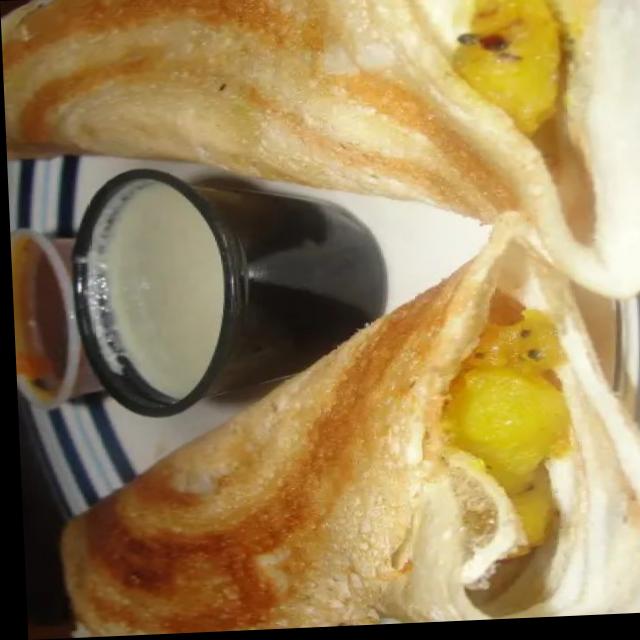
Dish: masala_dosa